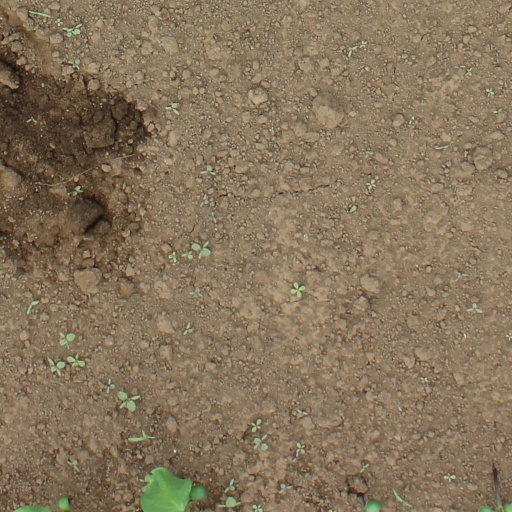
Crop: soybean